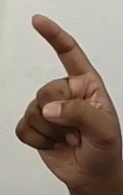
ASL sign: Z